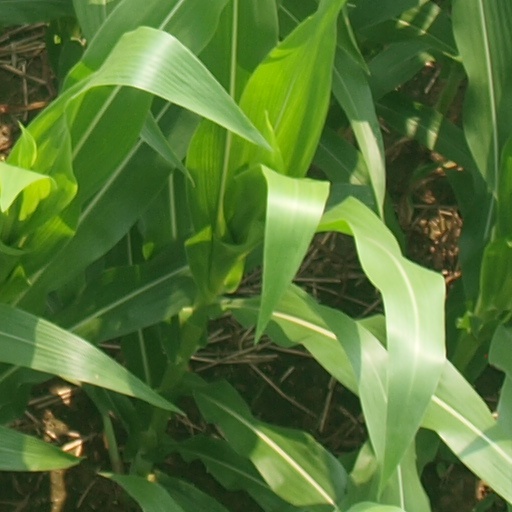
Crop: maize; corn